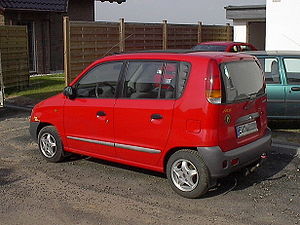
Hyundai Atos / Atos (1997−2002)
Bagfra
Hyundai Atos er en mikrobil fra den sydkoreanske bilfabrikant Hyundai Motor, som i Sydkorea blev lanceret i efteråret 1997 af søstermærket Kia Motors som Kia Visto. Modellen blev mellem starten af 1998 og foråret 2002 samt mellem foråret 2004 og starten af 2008 markedsført i en lettere modificeret udgave som Hyundai Atos hhv. Atos Prime i Europa.